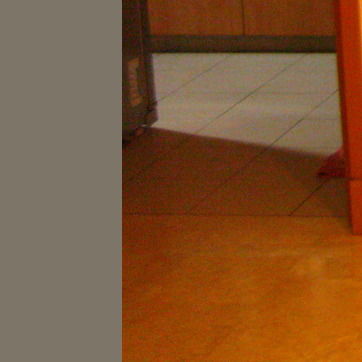
Material: tile